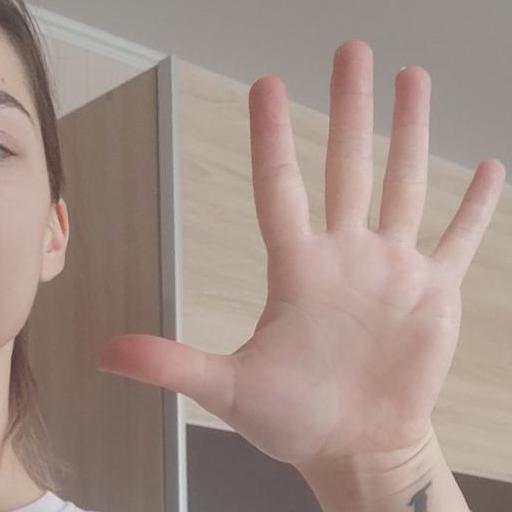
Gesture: palm